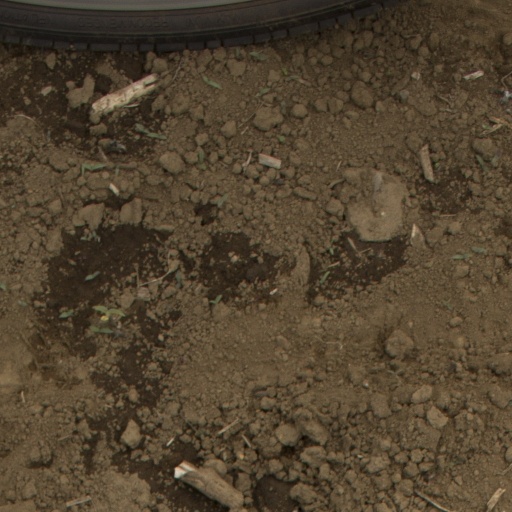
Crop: Jerusalem artichoke